Shehnaaz Gill

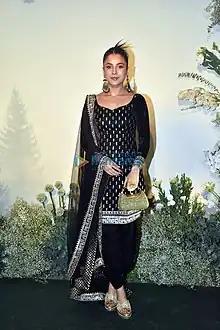
Shehnaaz in 2022

In September 2019, Gill entered as a celebrity participant on "Bigg Boss 13". While she was in the "Bigg Boss" house, her first single, "Veham" came out, followed by some other singles including "Sidewalk", "Range" and "Ronda Ali Peti". The season ended in February 2020, where Gill finished up as second runner-up. In February 2020, she appeared in "Mujhse Shaadi Karoge" but it terminated within a month because of the COVID-19 pandemic.